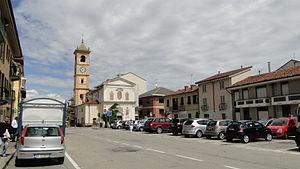
None est une commune de la ville métropolitaine de Turin dans le Piémont en Italie.